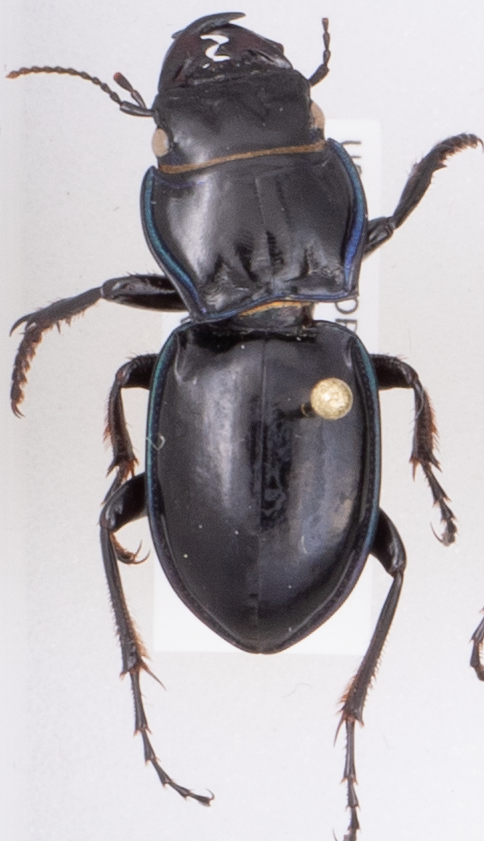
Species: Pasimachus elongatus
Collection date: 2018-08-02
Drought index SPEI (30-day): -0.718
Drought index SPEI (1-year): -0.276
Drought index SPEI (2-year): -0.588